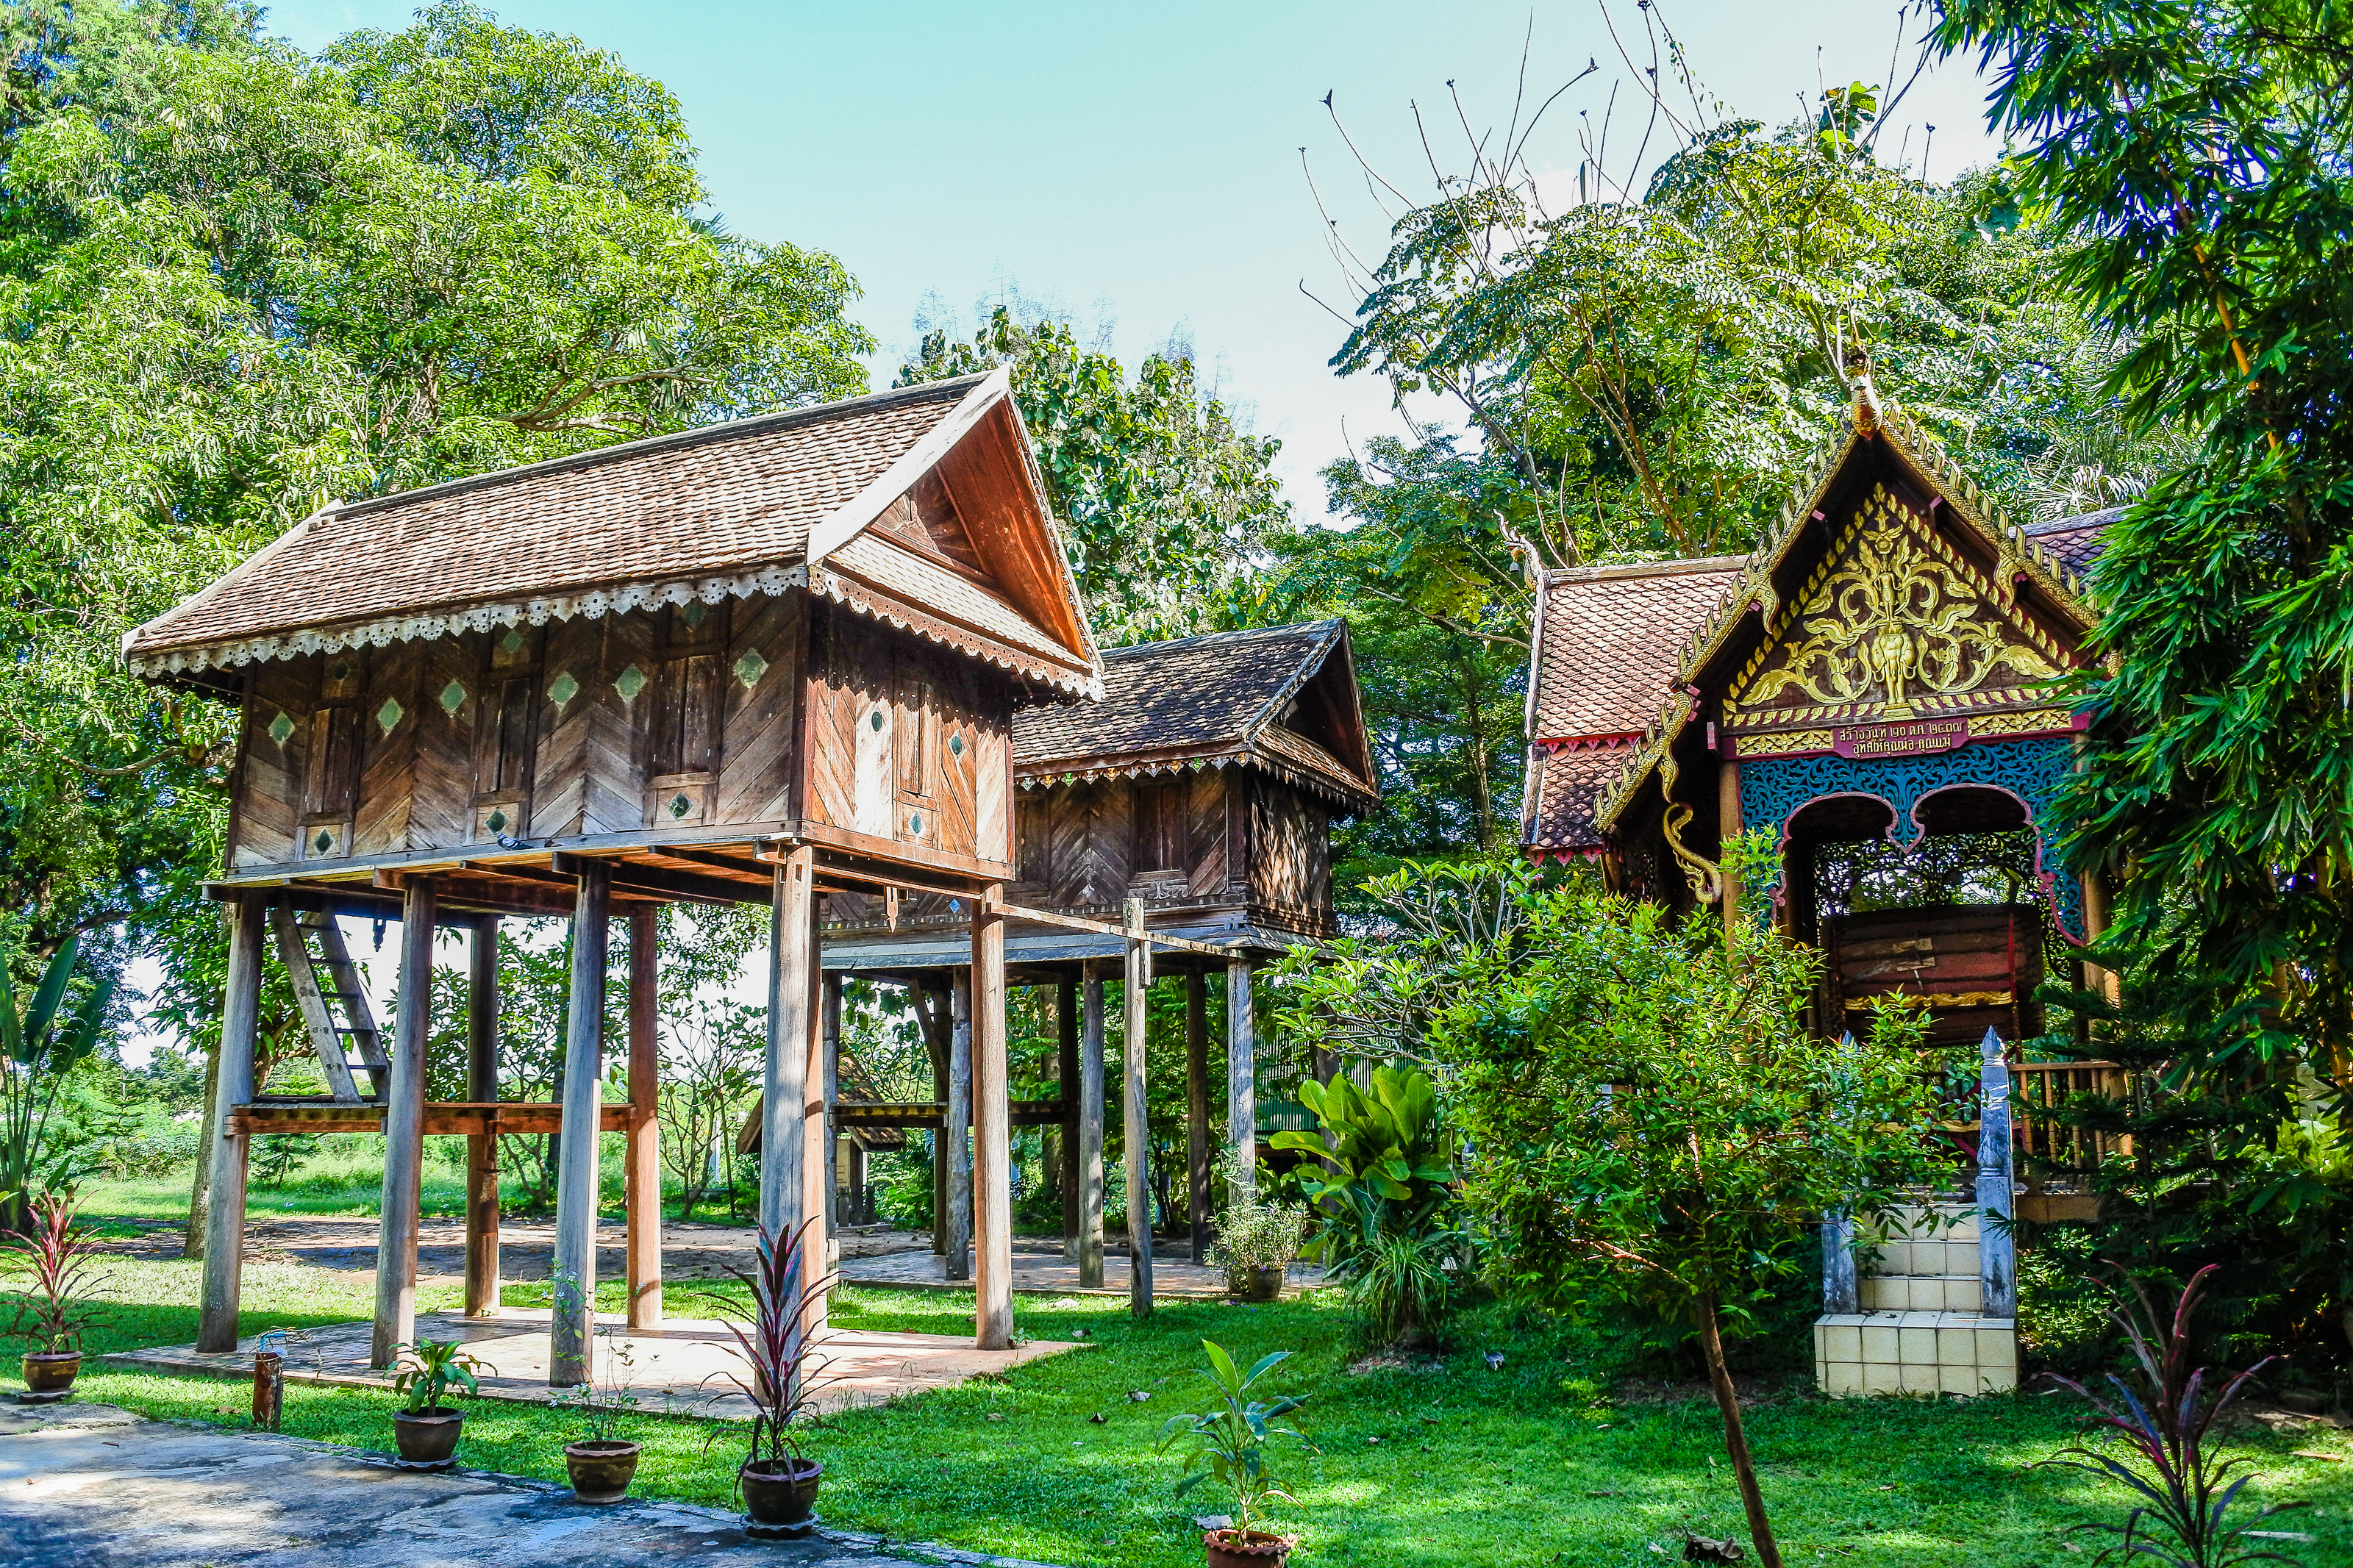
big, cobra, king of nagas, view, biggest, buddha, golden, religions, thailand snakes, serpent, landmark, sky, payanak, statue, thai, ancient, goldbuddha, traditional, background, style, worship, homage, religious, snake, believe, buddha with naga, life, gold, head, naga thai, design, buddhaimage, belief, architecture, art, famous, green, wallpaper, sculpture, wat, buddhism, places, blue, culture, buddhist, temple, garden, travel, naga, building, house, chinese architecture, botany, tree, place of worship, home, japanese architecture, tourist attraction, leisure, tourism, pavilion, estate, landscape, plant, historic site, cottage, log cabin, forest